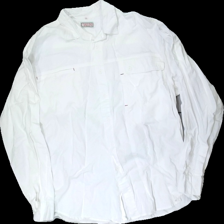
View: front
Type: Shirt
Category: Men
Brand: Not in the list
Brand text on label: Gallini
Colors: White
Material: 100% cotton
Cut: Regular
Size: XL
Season: All
Stains: Minor
Price range: <50
Recommended usage: Recycle